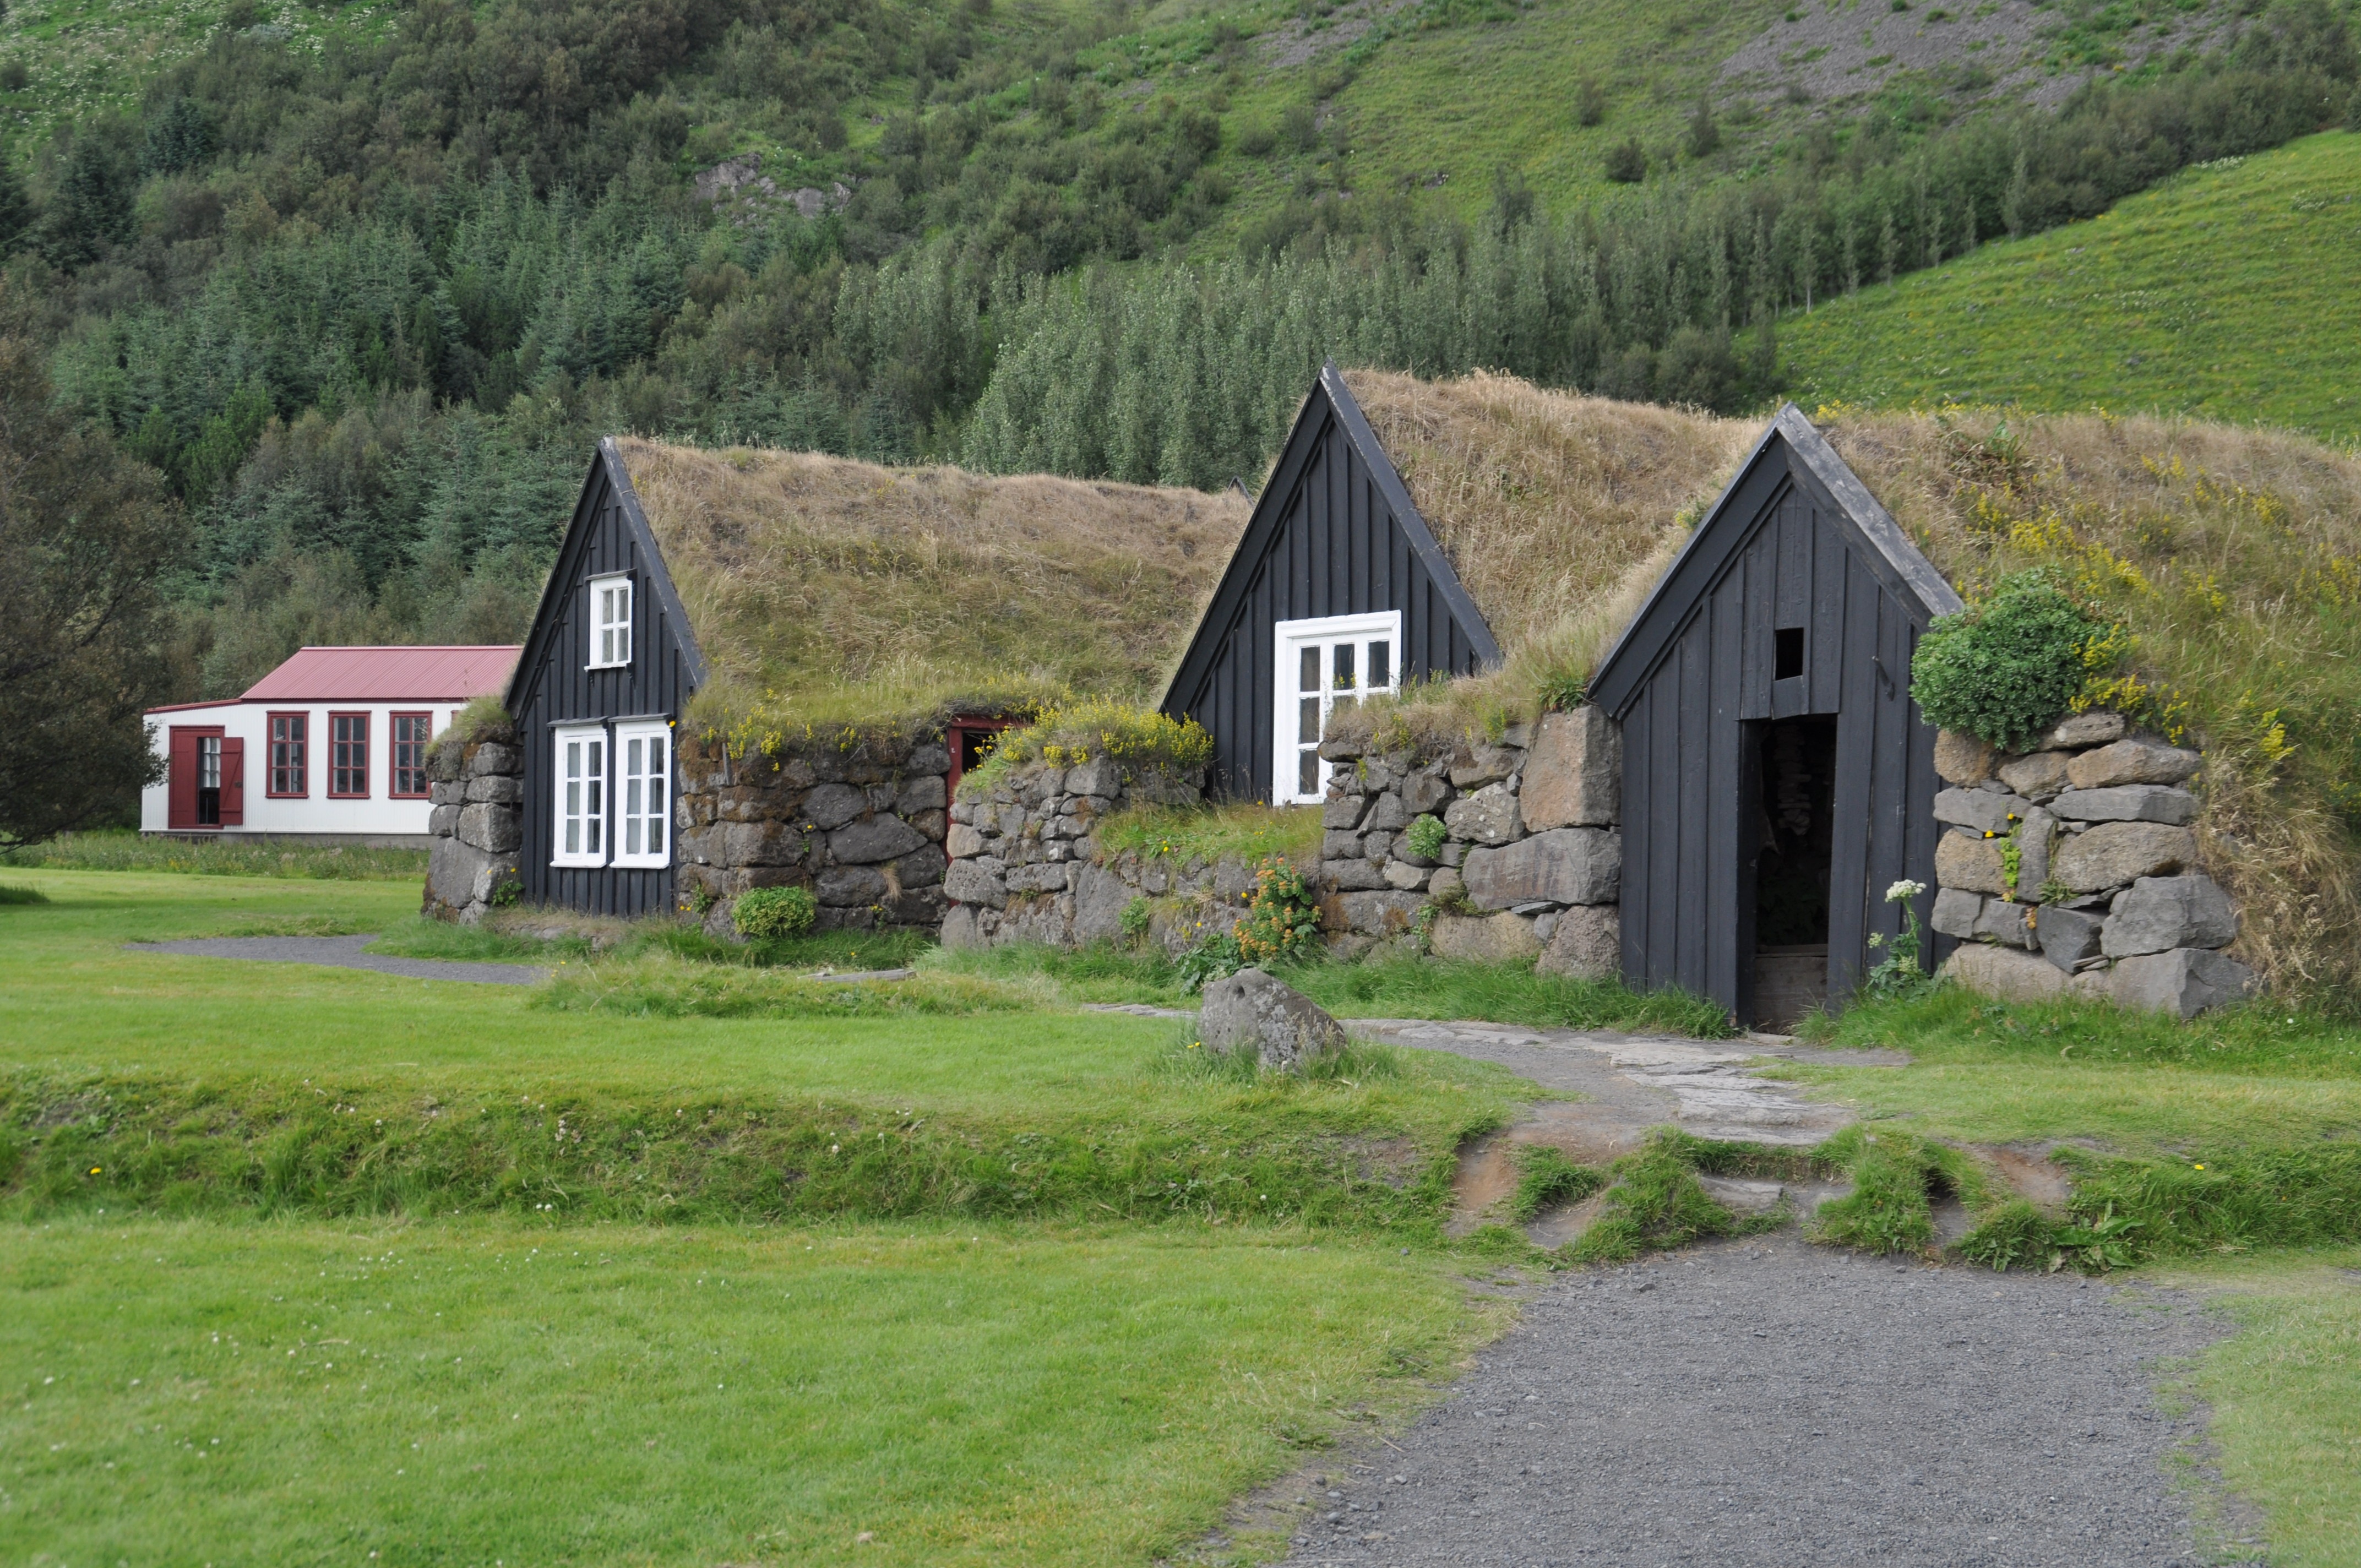
farm, house, building, barn, home, hut, village, cottage, chapel, iceland, highland, estate, rural area, torfhaus, grass roof